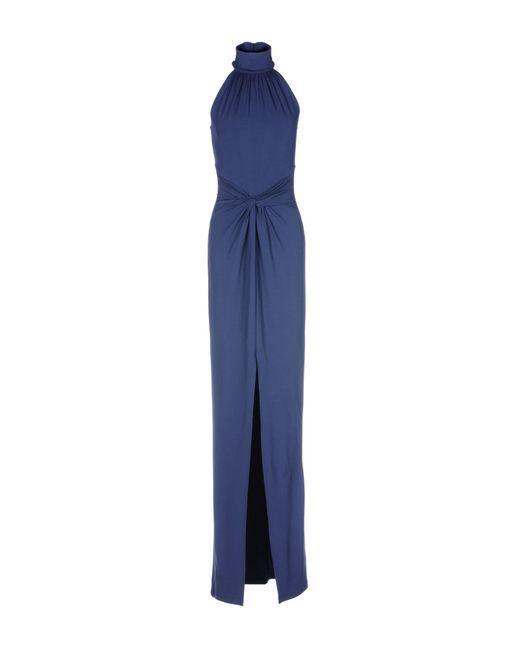
Neckholder Midi Dres lang in voller Länge blau Farbe